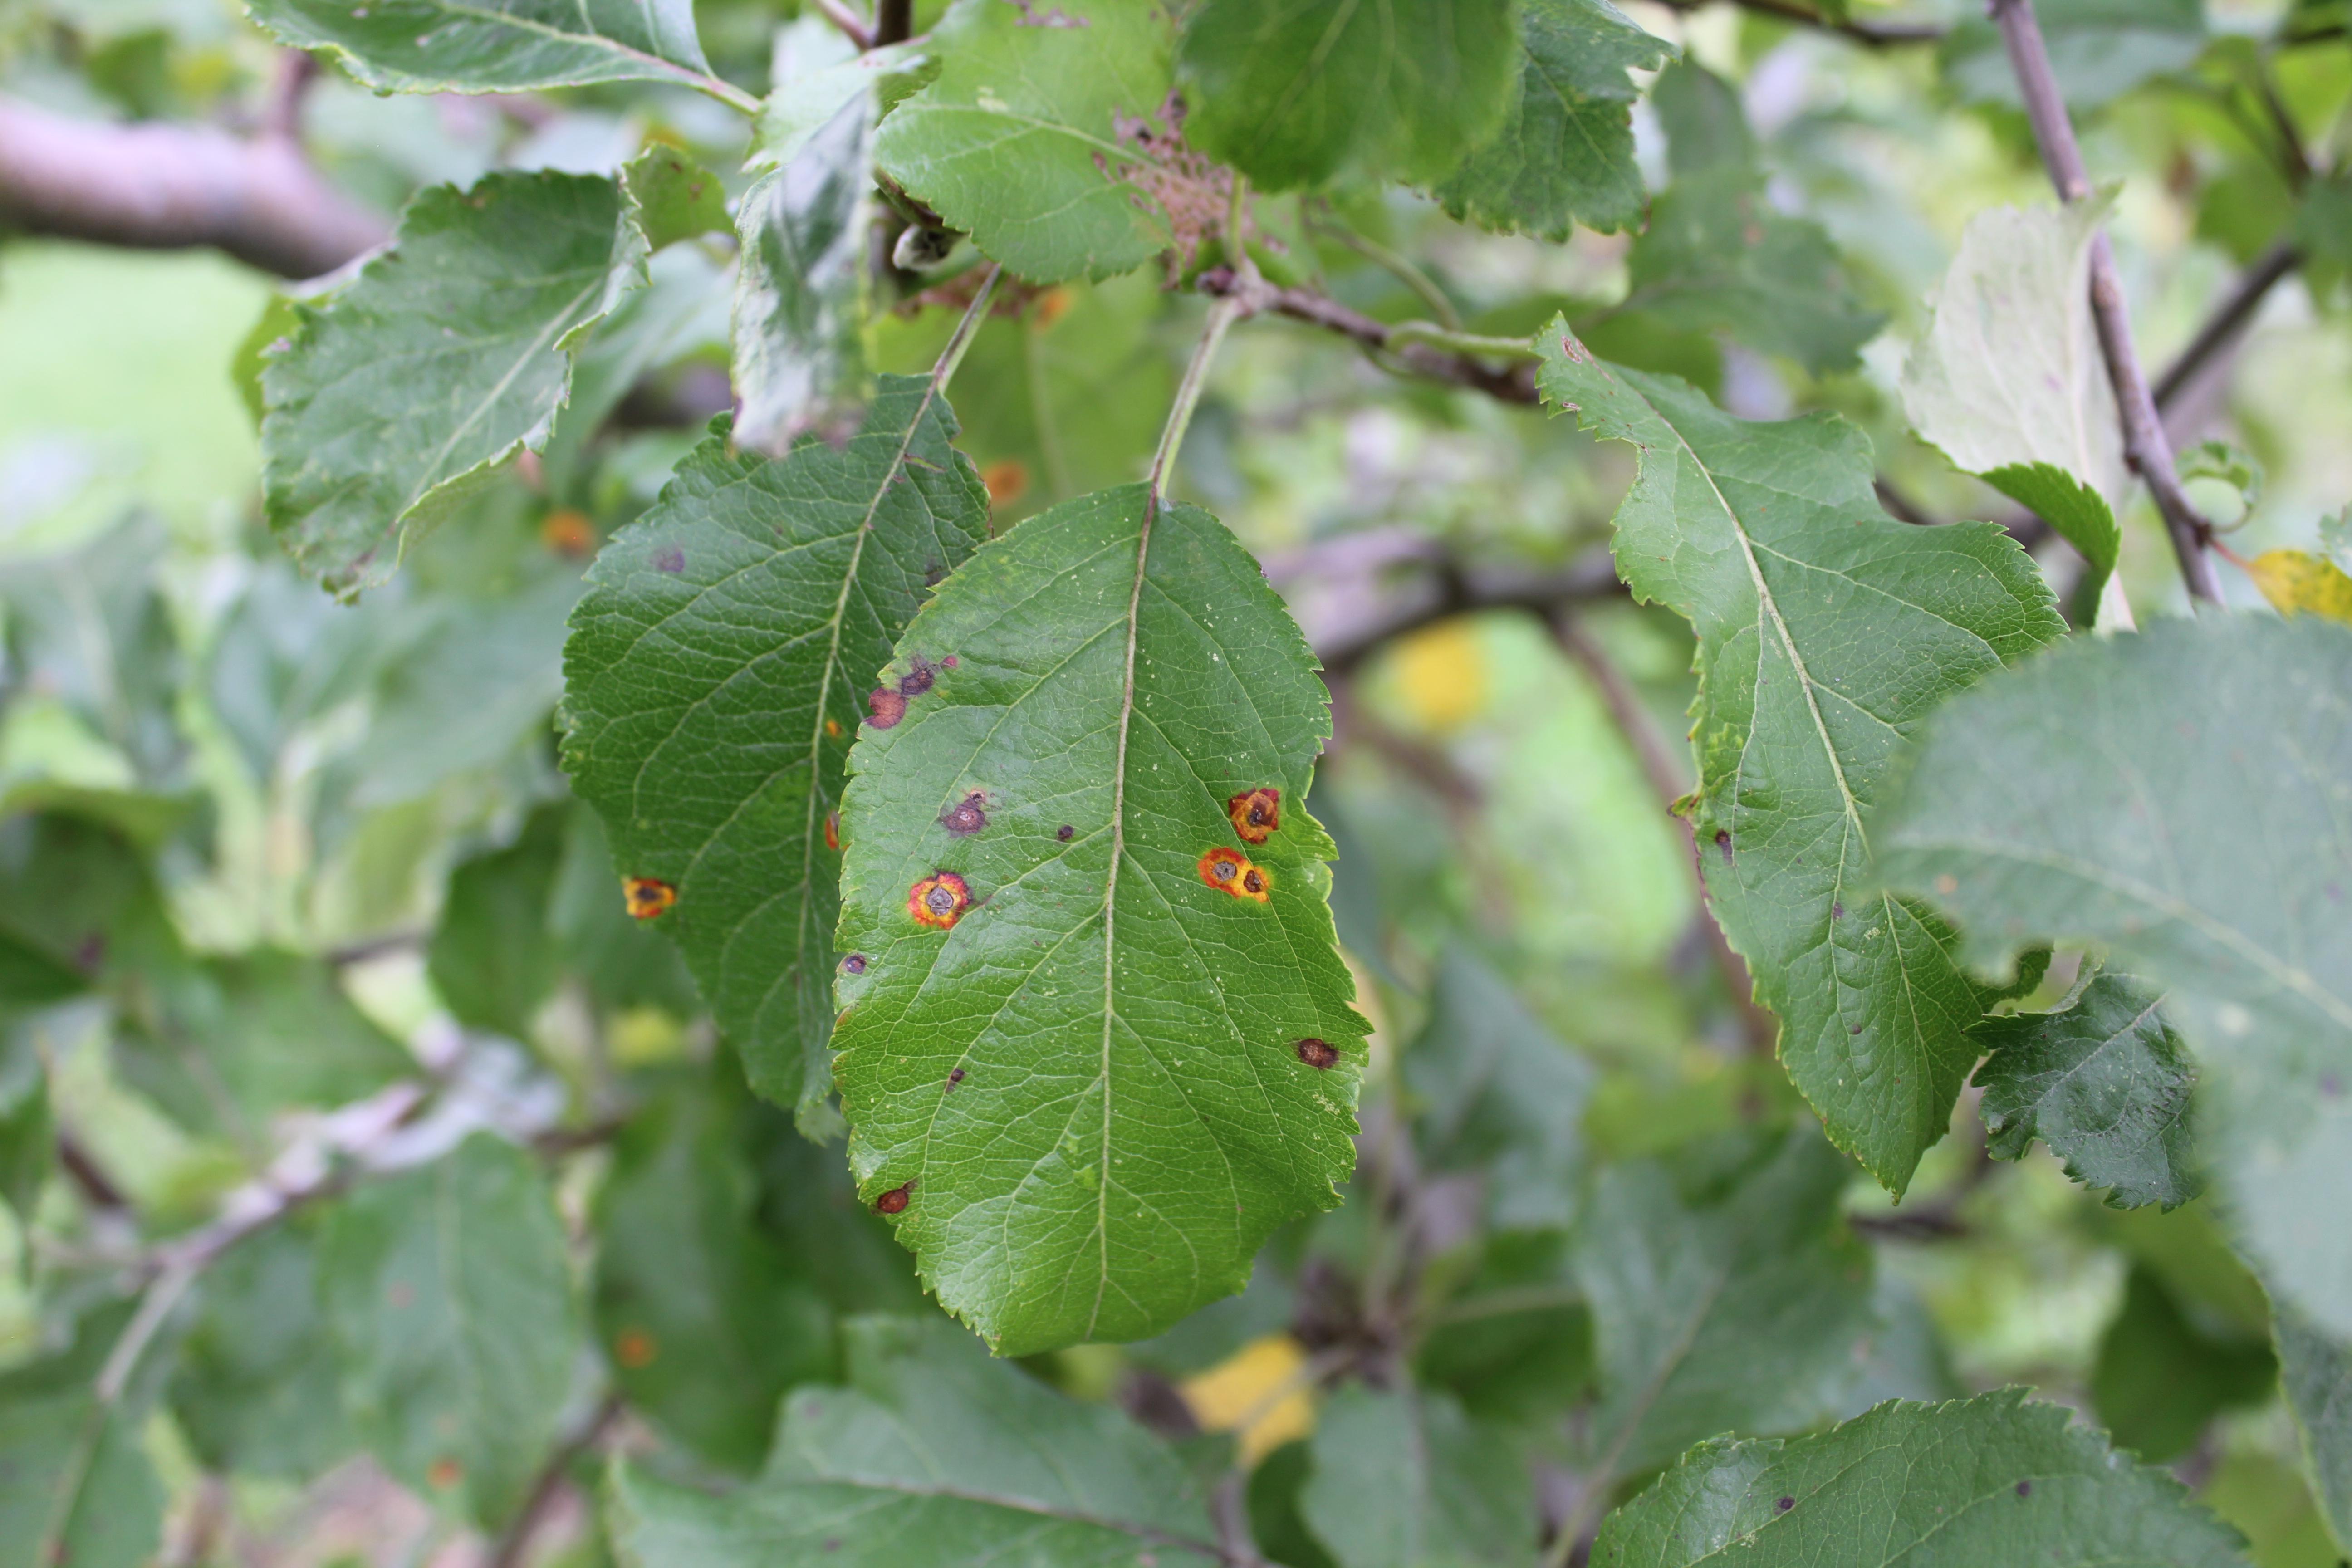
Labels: rust